Memorial for the Victims of War from Novohrad-Volynskyi

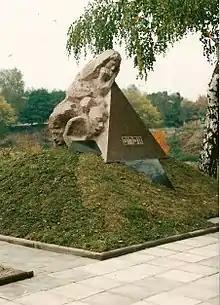
Memorial for the victims of fascism located at the mass grave for Jews who are being shot during the Second World War, by artist Josef Tabachnyk, 1995.

The memorial for the victims of war stands at the mass grave for the Jews who were shot in Novohrad-Volynskyi in the Second World War that began in September 1939 . The monument was created by the artist Josef Tabachnyk who makes monuments and sculptures.